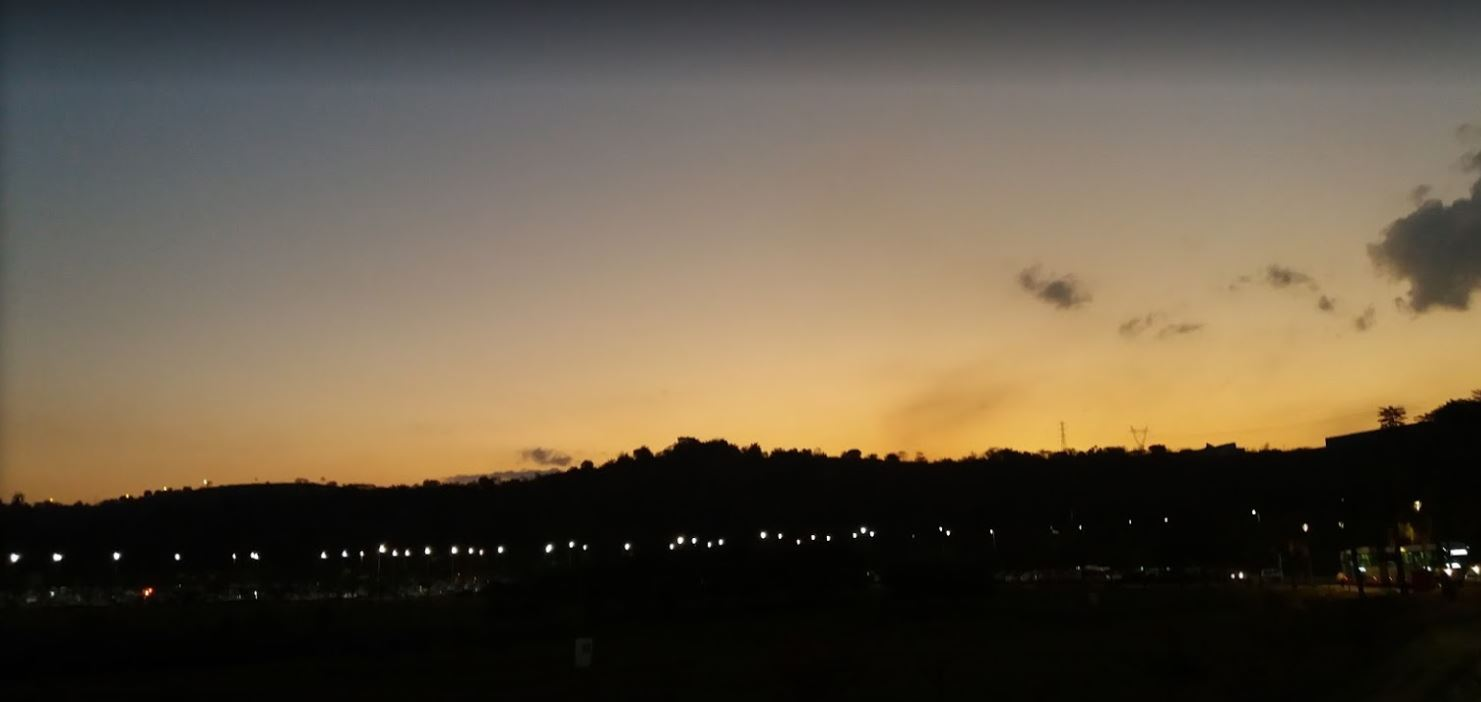
Fire: no
Smoke: no